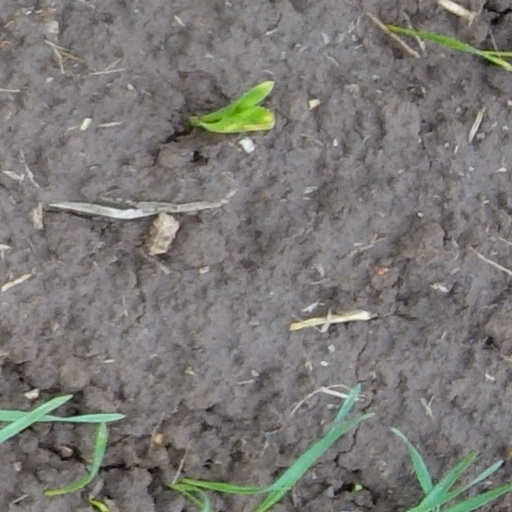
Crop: wheat